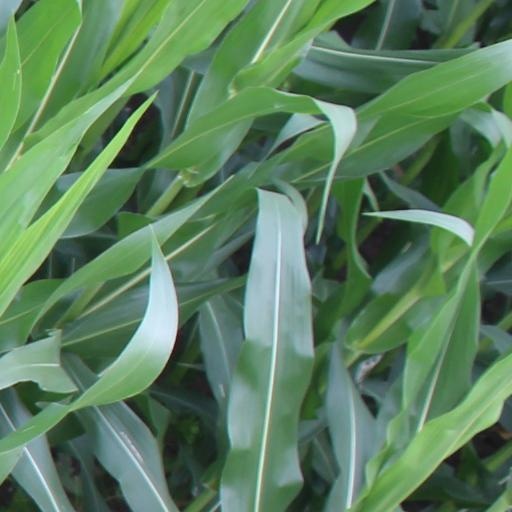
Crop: maize; corn